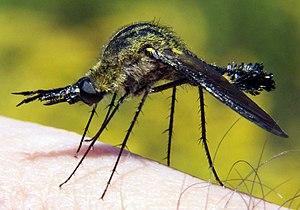
Bombyliidae est une famille d'insectes diptères brachycères asilomorphes.